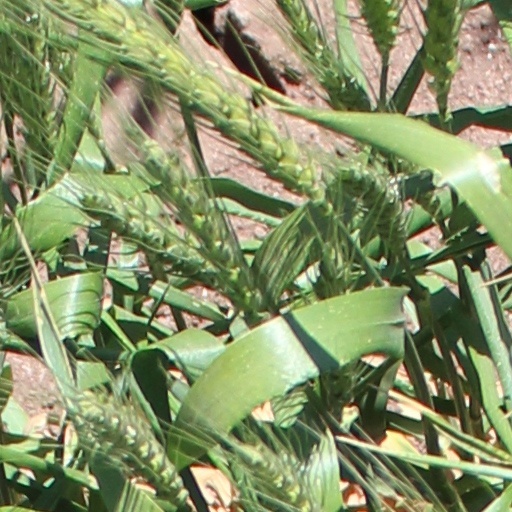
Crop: wheat